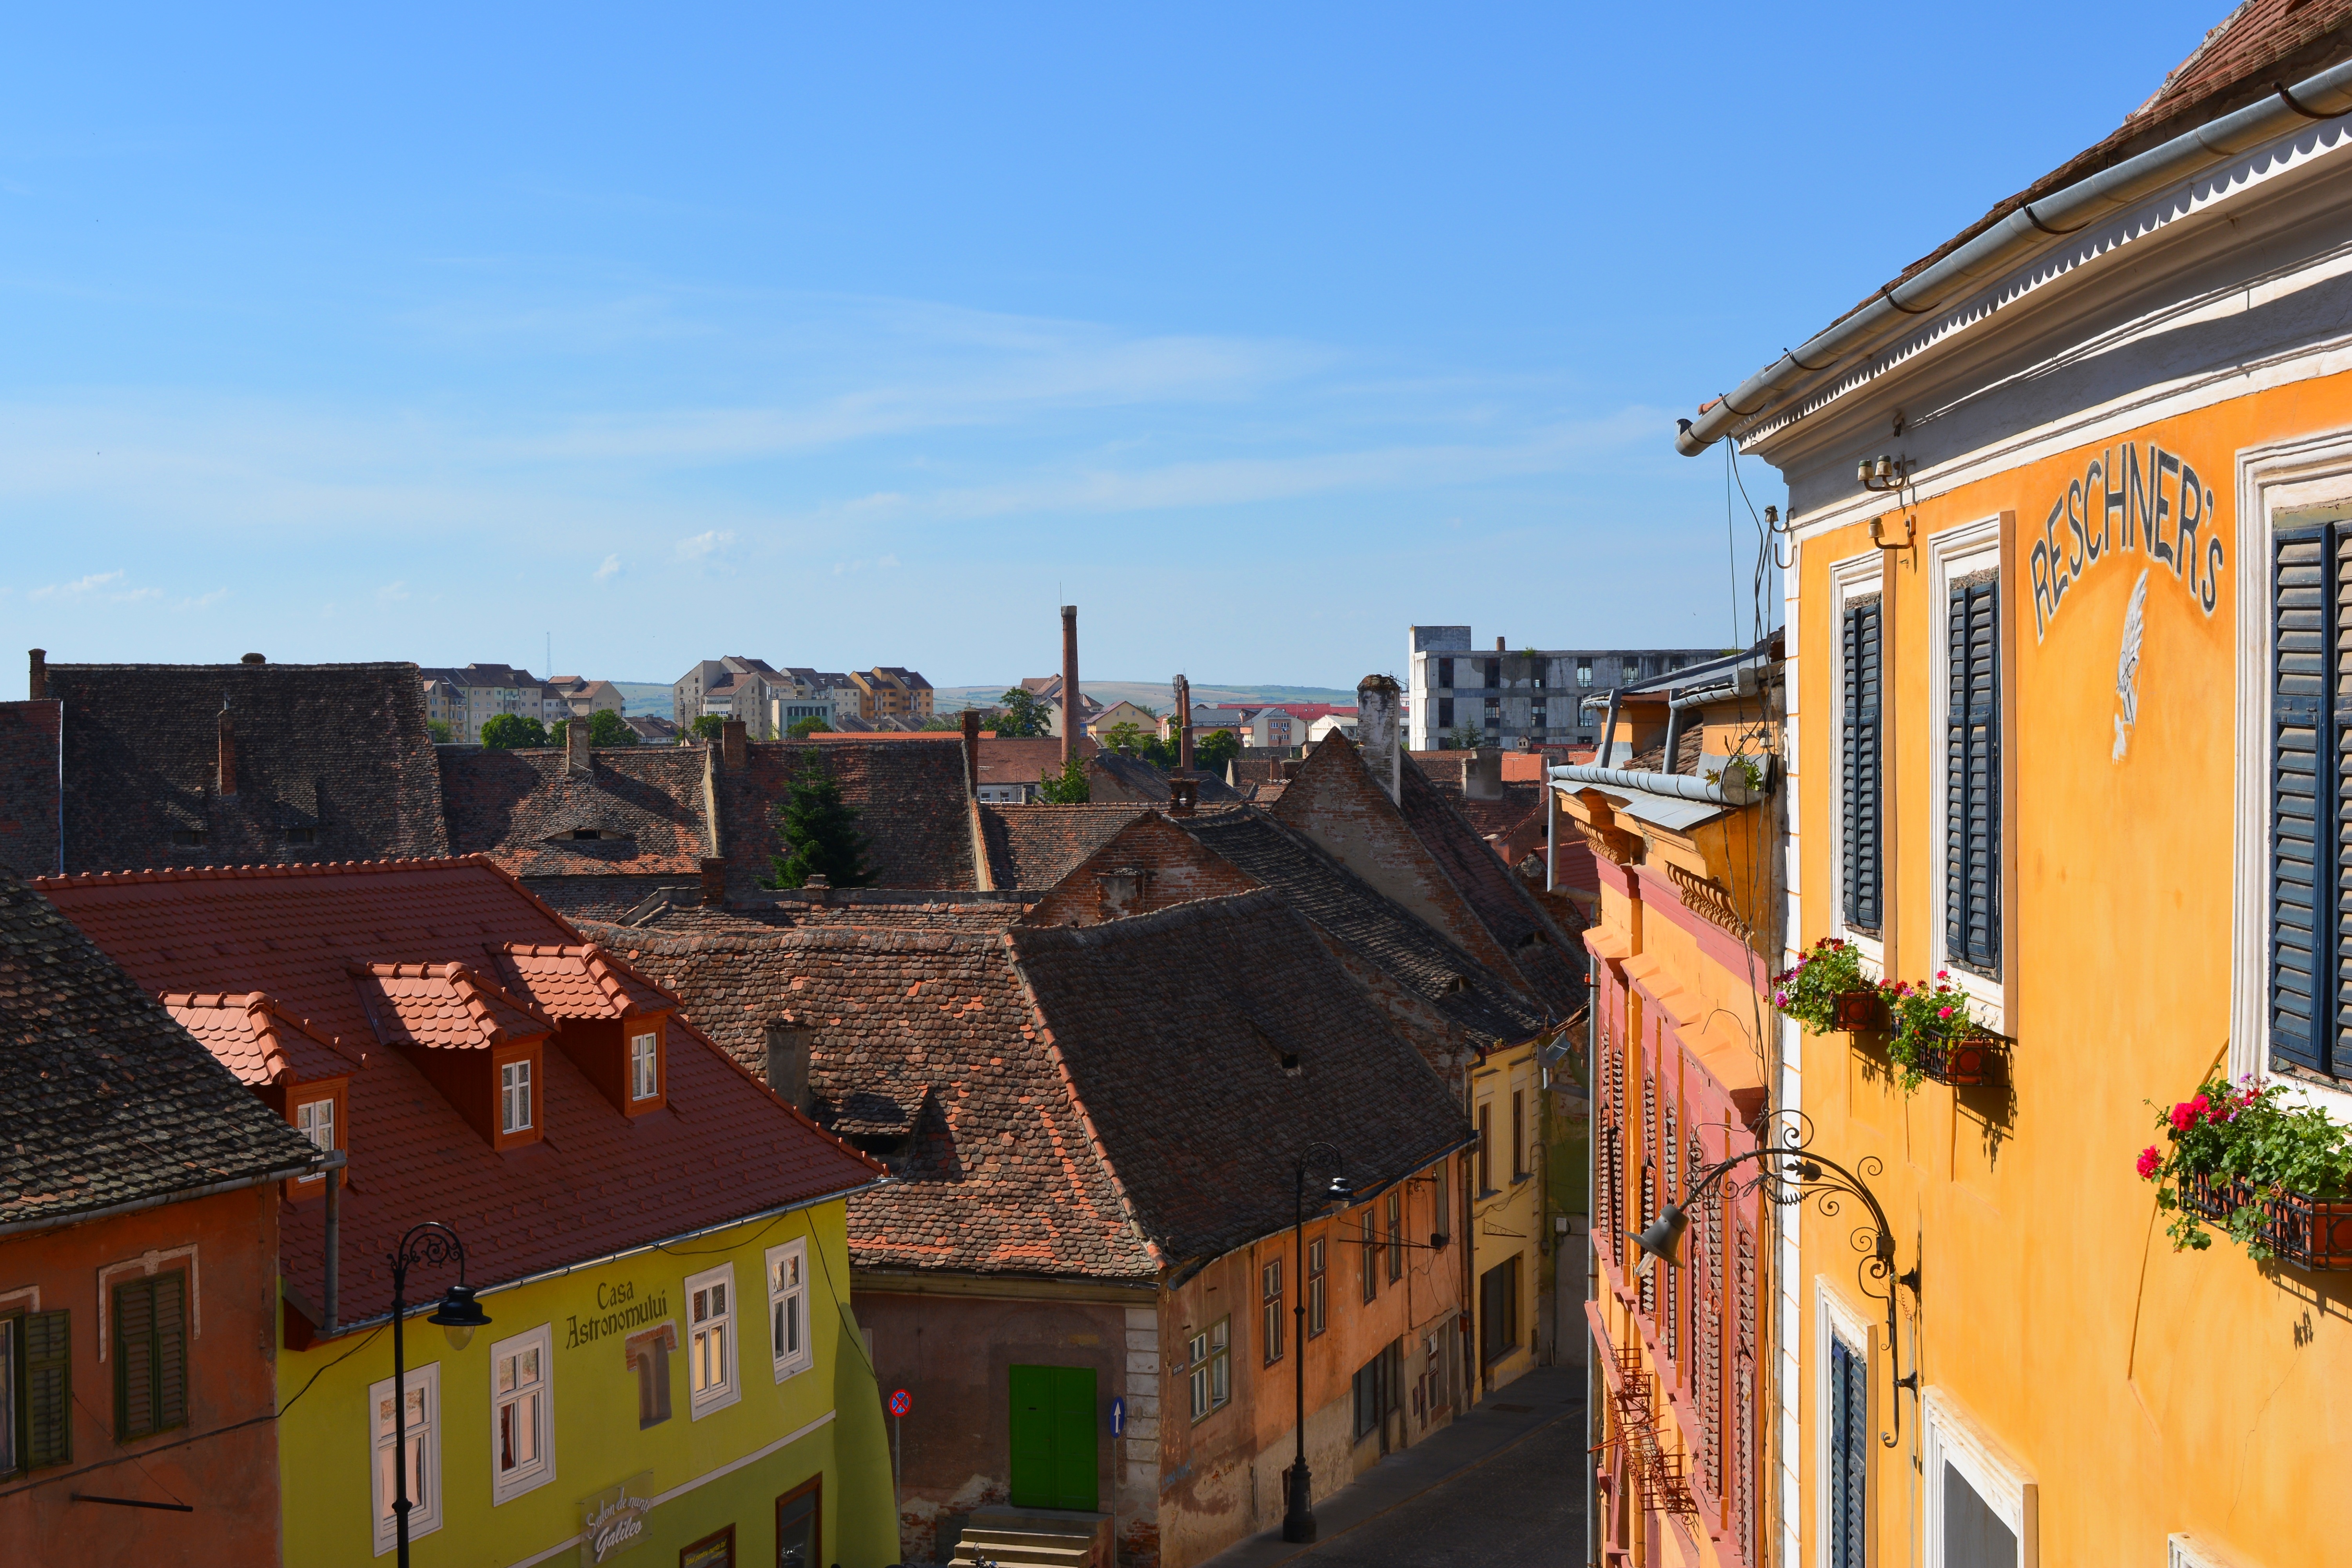
architecture, house, town, building, old, city, cityscape, downtown, vacation, travel, village, tourism, center, neighbourhood, sibiu, urban area, geographical feature, human settlement